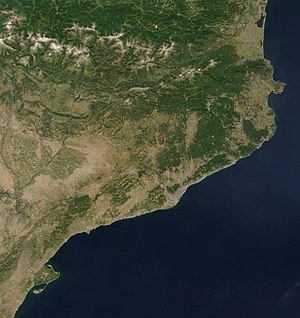
Catalonien / Billedgalleri
"Catalonien er et område i det nordøstlige Spanien, der i dag udgør et autonomt område. I følge den spanske forfatning betegnes Catalonien som en af flere ""historisk nationaliteter"" i Spanien. Hovedbyen i Catalonien er Barcelona, som også er Spaniens næststørste by.